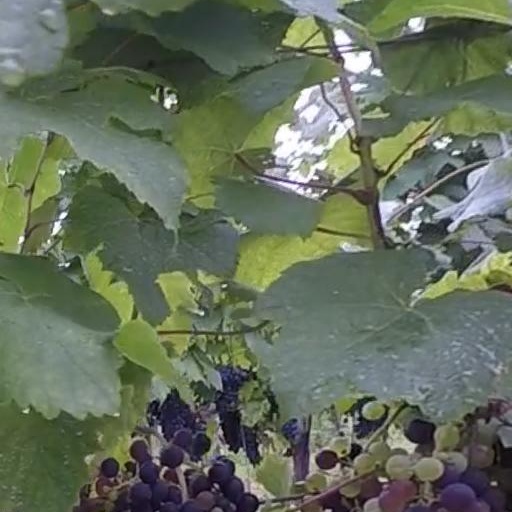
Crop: grape